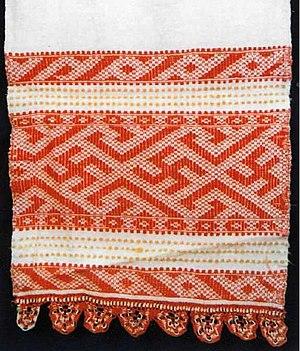
Le svastika ou swastika, 卐, mot sanskrit dérivé de su et de asti, avec la variante orthographique sauvastika parfois attribuée à son symétrique 卍, est un symbole que l'on retrouve en Europe, en Afrique, en Océanie, aux Amériques et en Asie jusqu'en Extrême-Orient. Il apparaît à l'époque néolithique pour la première fois dans la préécriture de la culture de Vinča. Cette ubiquité temporelle et spatiale lui a parfois valu le nom de « symbole universel ». On peut le décrire comme une croix composée de quatre potences prenant chacune la forme d'un gamma grec en capitale, d'où le nom de croix gammée qui lui est parfois donné.